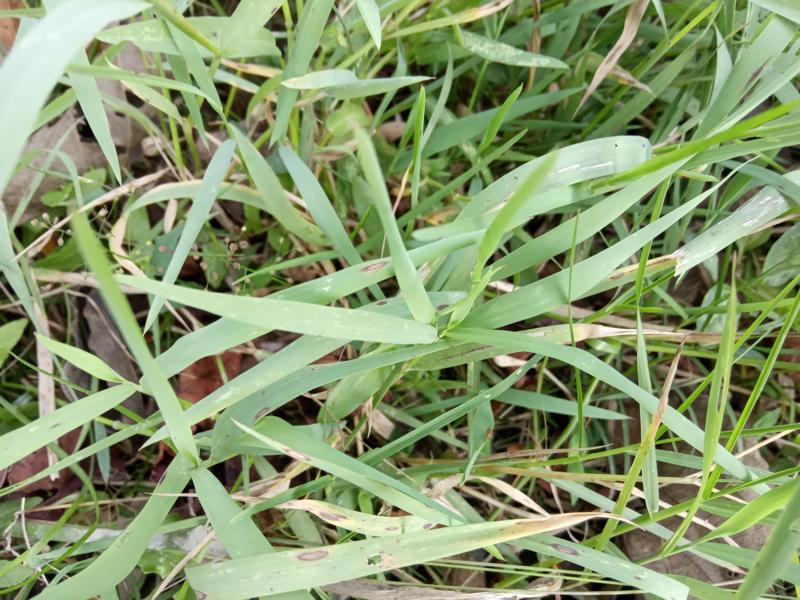
Weed species: Panicum repens